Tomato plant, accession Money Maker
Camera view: vertical (180 deg); turntable rotation: 120 degrees
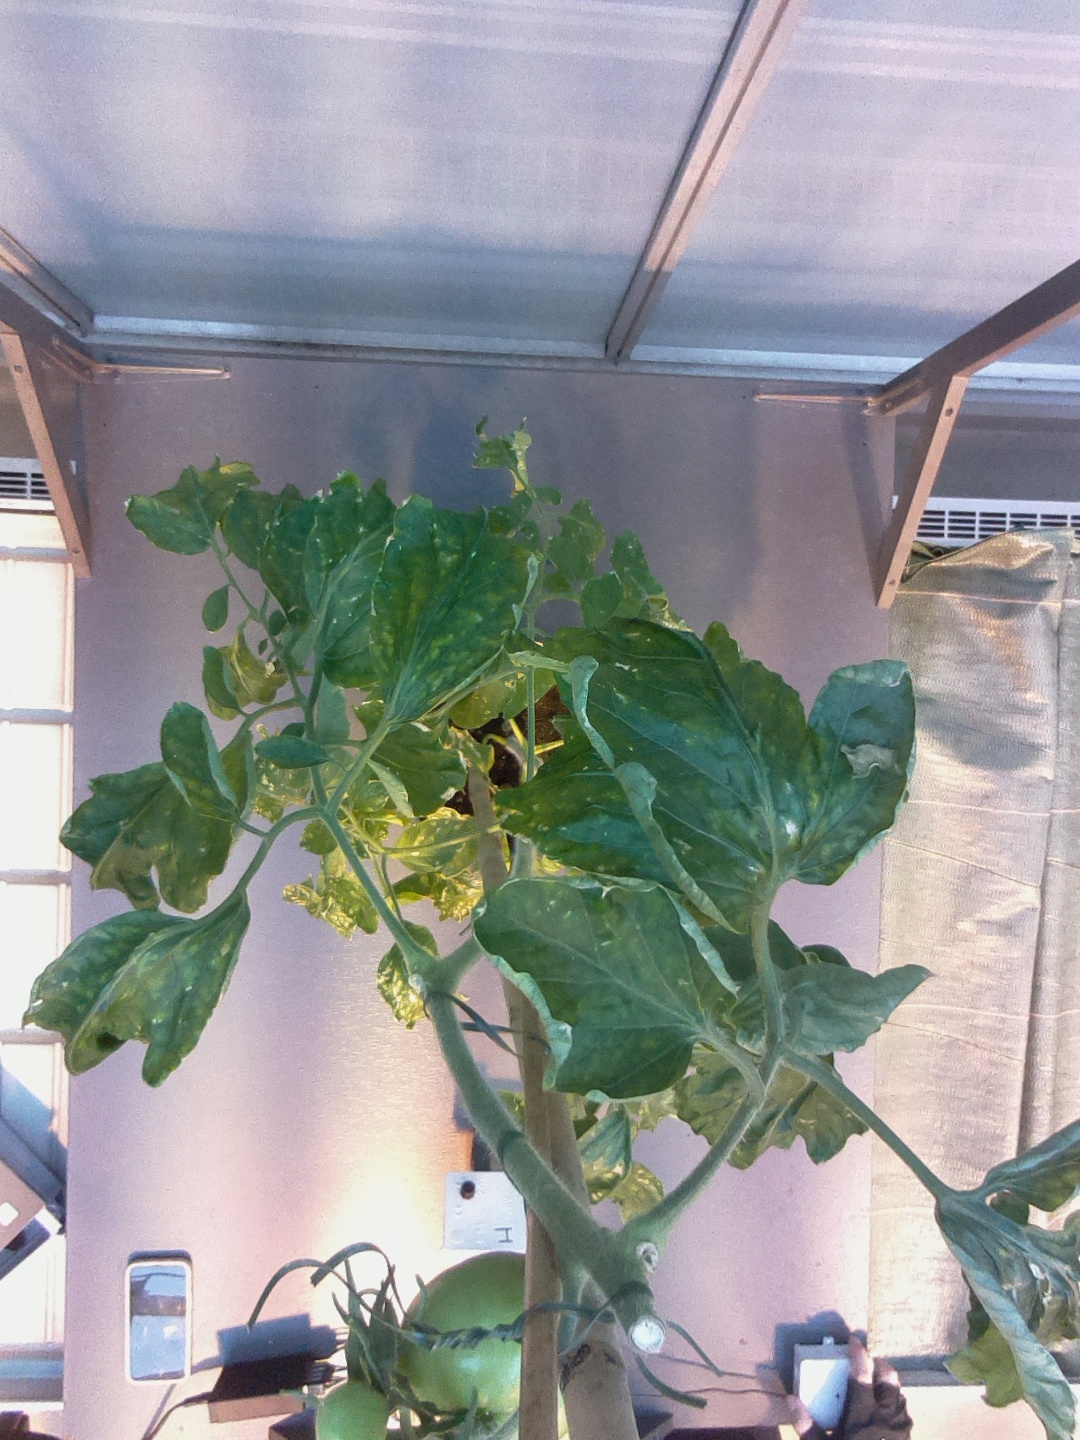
BBCH growth stage 76: 60%-70% of final fruit size